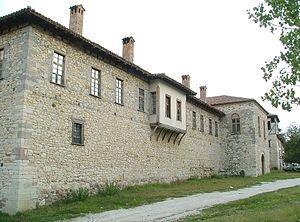
Le monastère d'Arapovo de sainte Kyriake est un monastère orthodoxe bulgare situé à environ six kilomètres à l'est d'Assénovgrad, au centre-sud de la Bulgarie. Fondé au milieu du XIXᵉ siècle, il appartient à l'éparchie de Plovdiv et est nommé d'après le village d'Arapovo, connu de nos jours sous le nom de Zlatovrah.